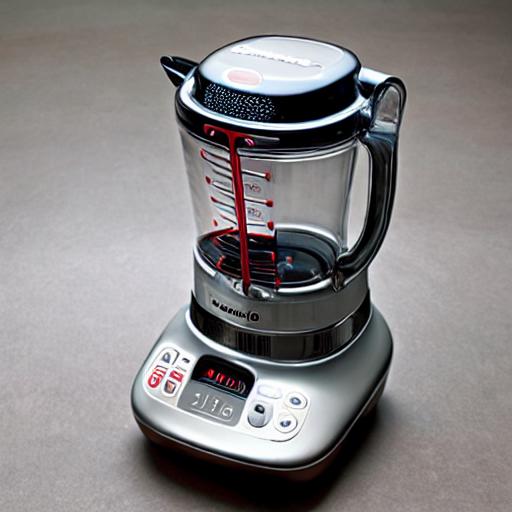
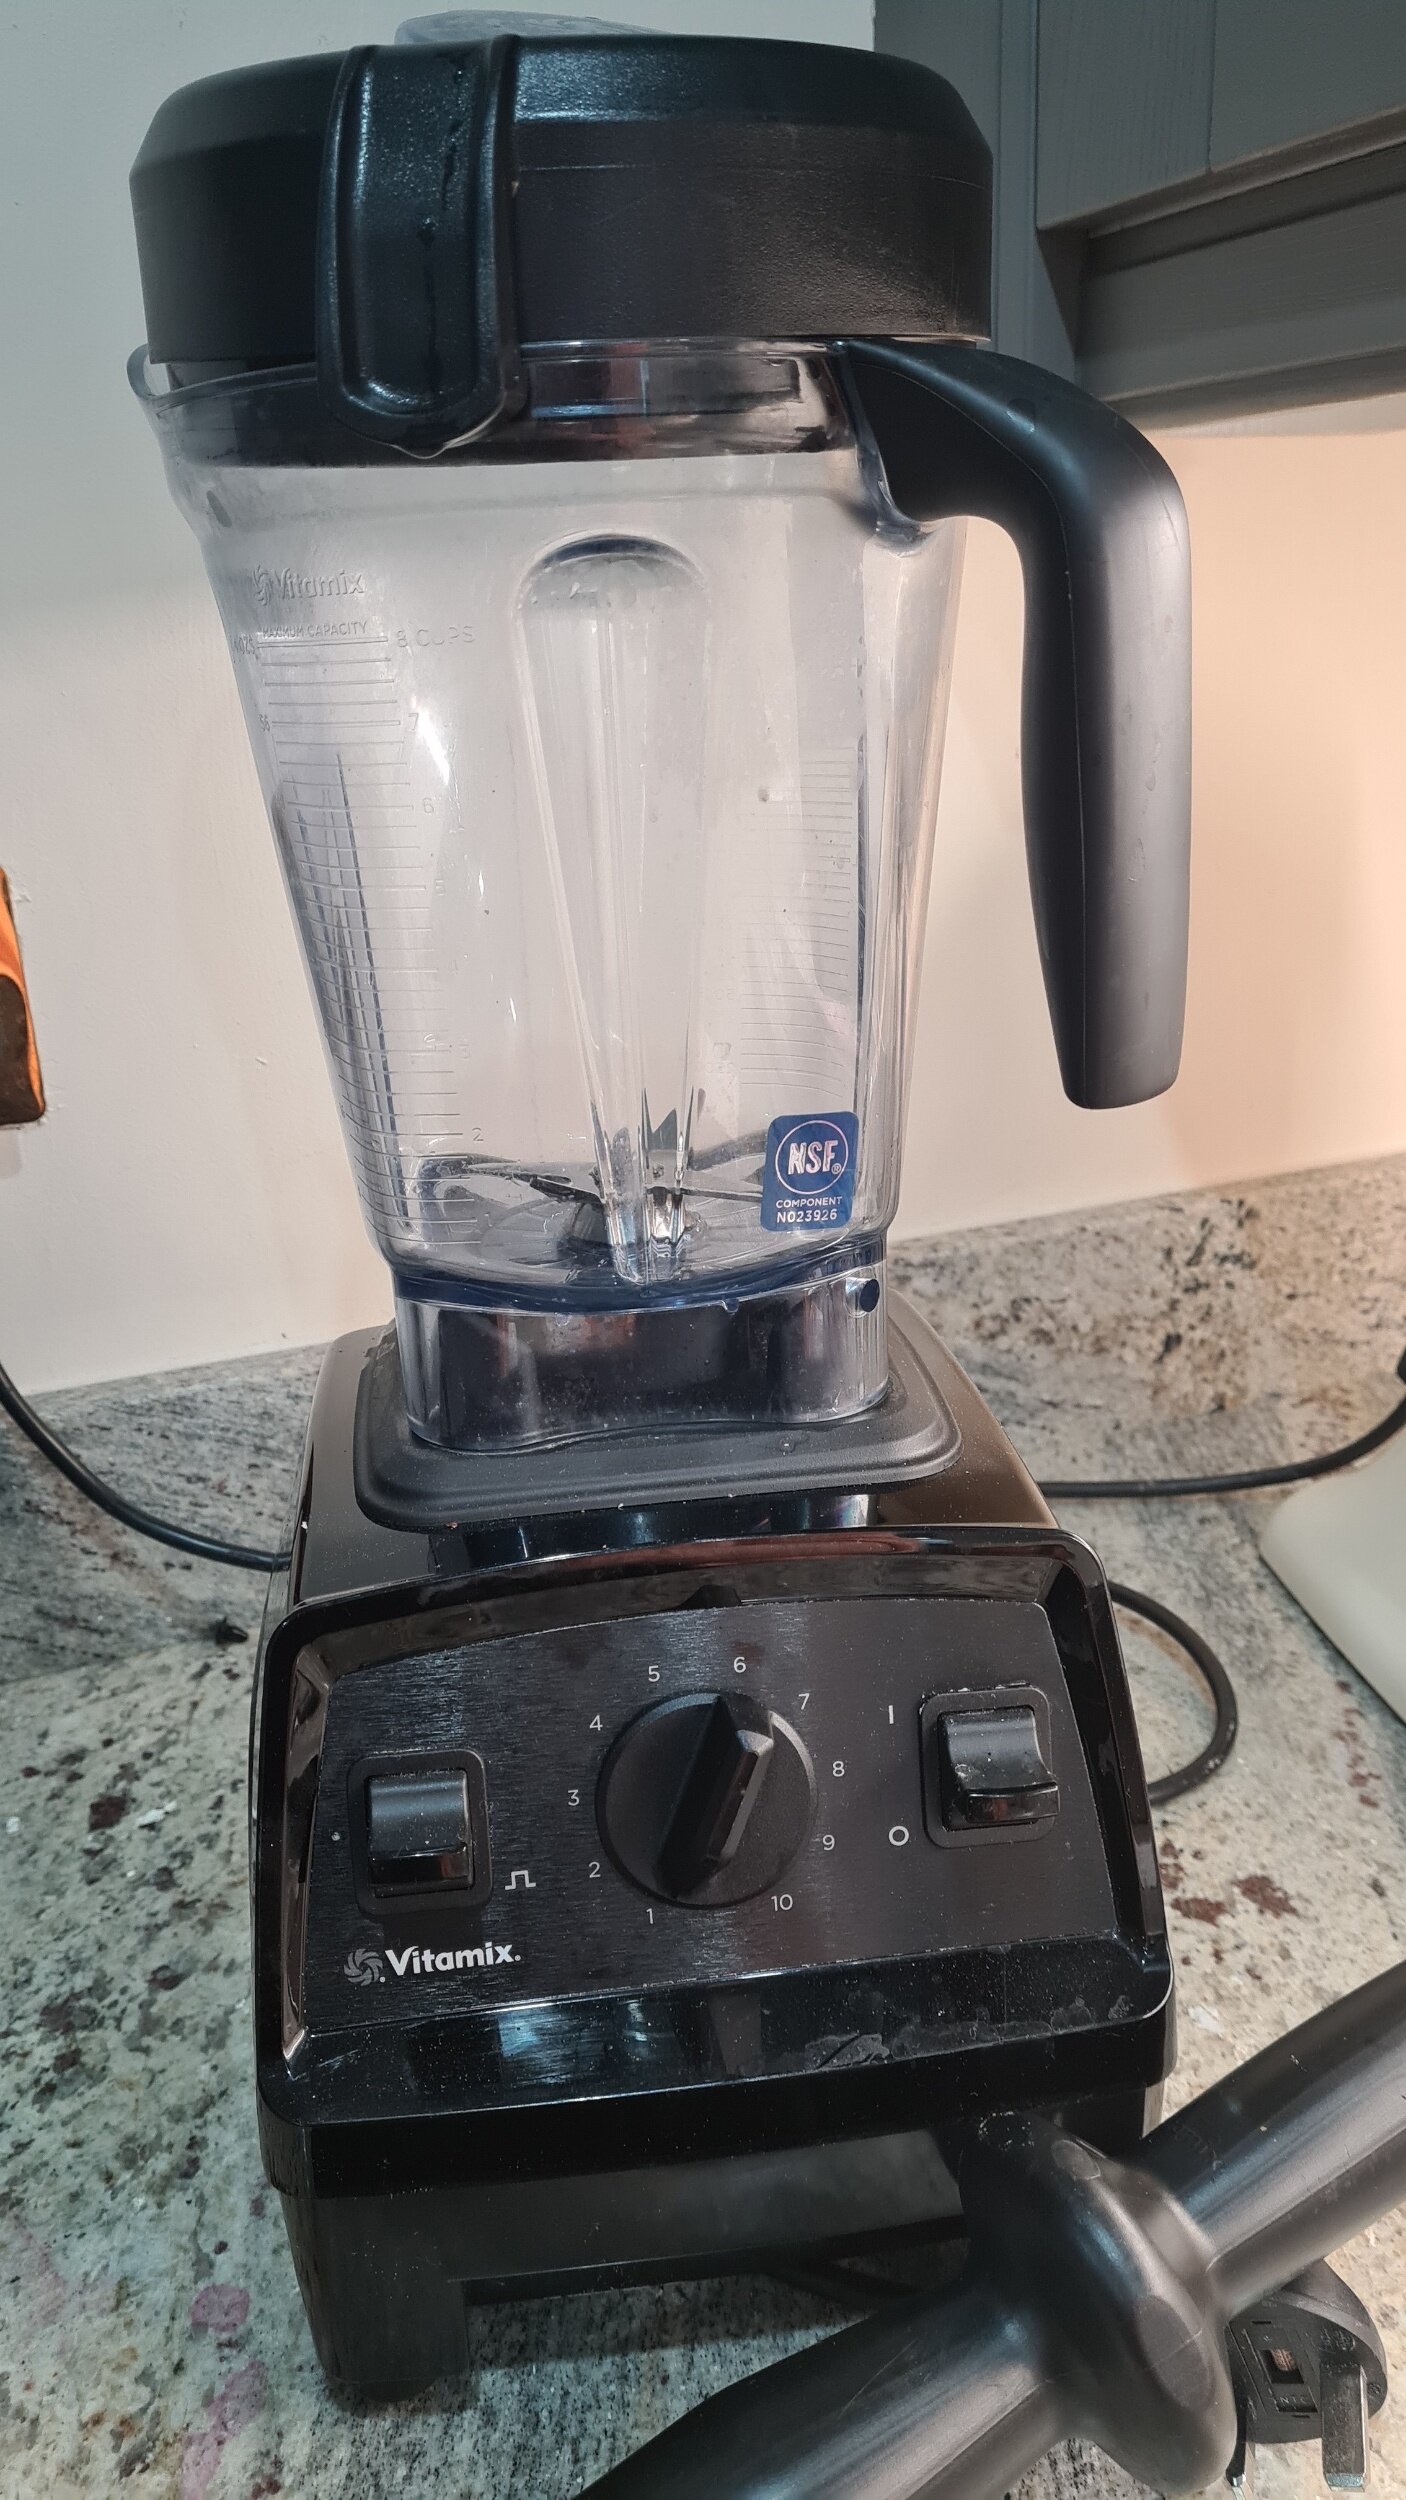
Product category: items_blender
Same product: no